Iron Bridge, Riga

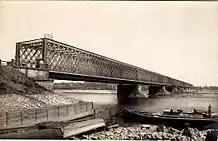
Iron Bridge seen from Pārdaugava as it looked like in the very early 20th century.

The Iron Bridge or Semigallia Bridge ("Zemgales tilts") was a bridge that crossed the Daugava river in Riga, the capital of Latvia. It was built in 1871–72. The bridge was bombarded twice, during World War I and World War II, and was not rebuilt after the latter war. The only remains of the bridge are its pillars in the river.